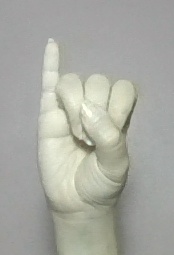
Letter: meem